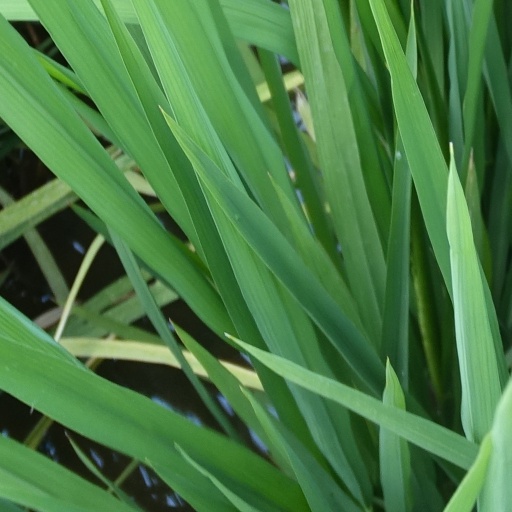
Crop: rice